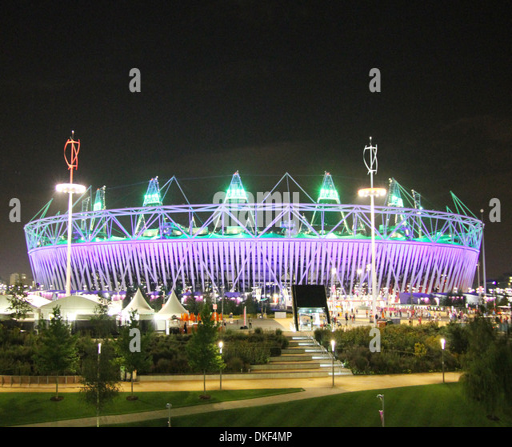
stadium lights up during the evening